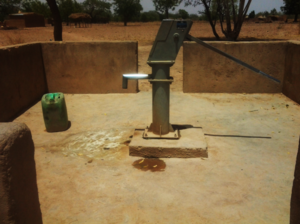
Illustration de forage propre en service (quartier Péyiri Centre)
Péyiri, parfois orthographié Péhyiri, est un village situé dans le département de Koudougou de la province de Boulkiemdé dans la région du Centre-Ouest au Burkina Faso.